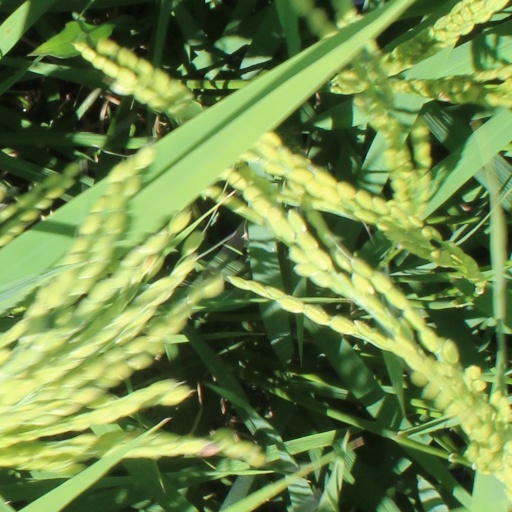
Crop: rice